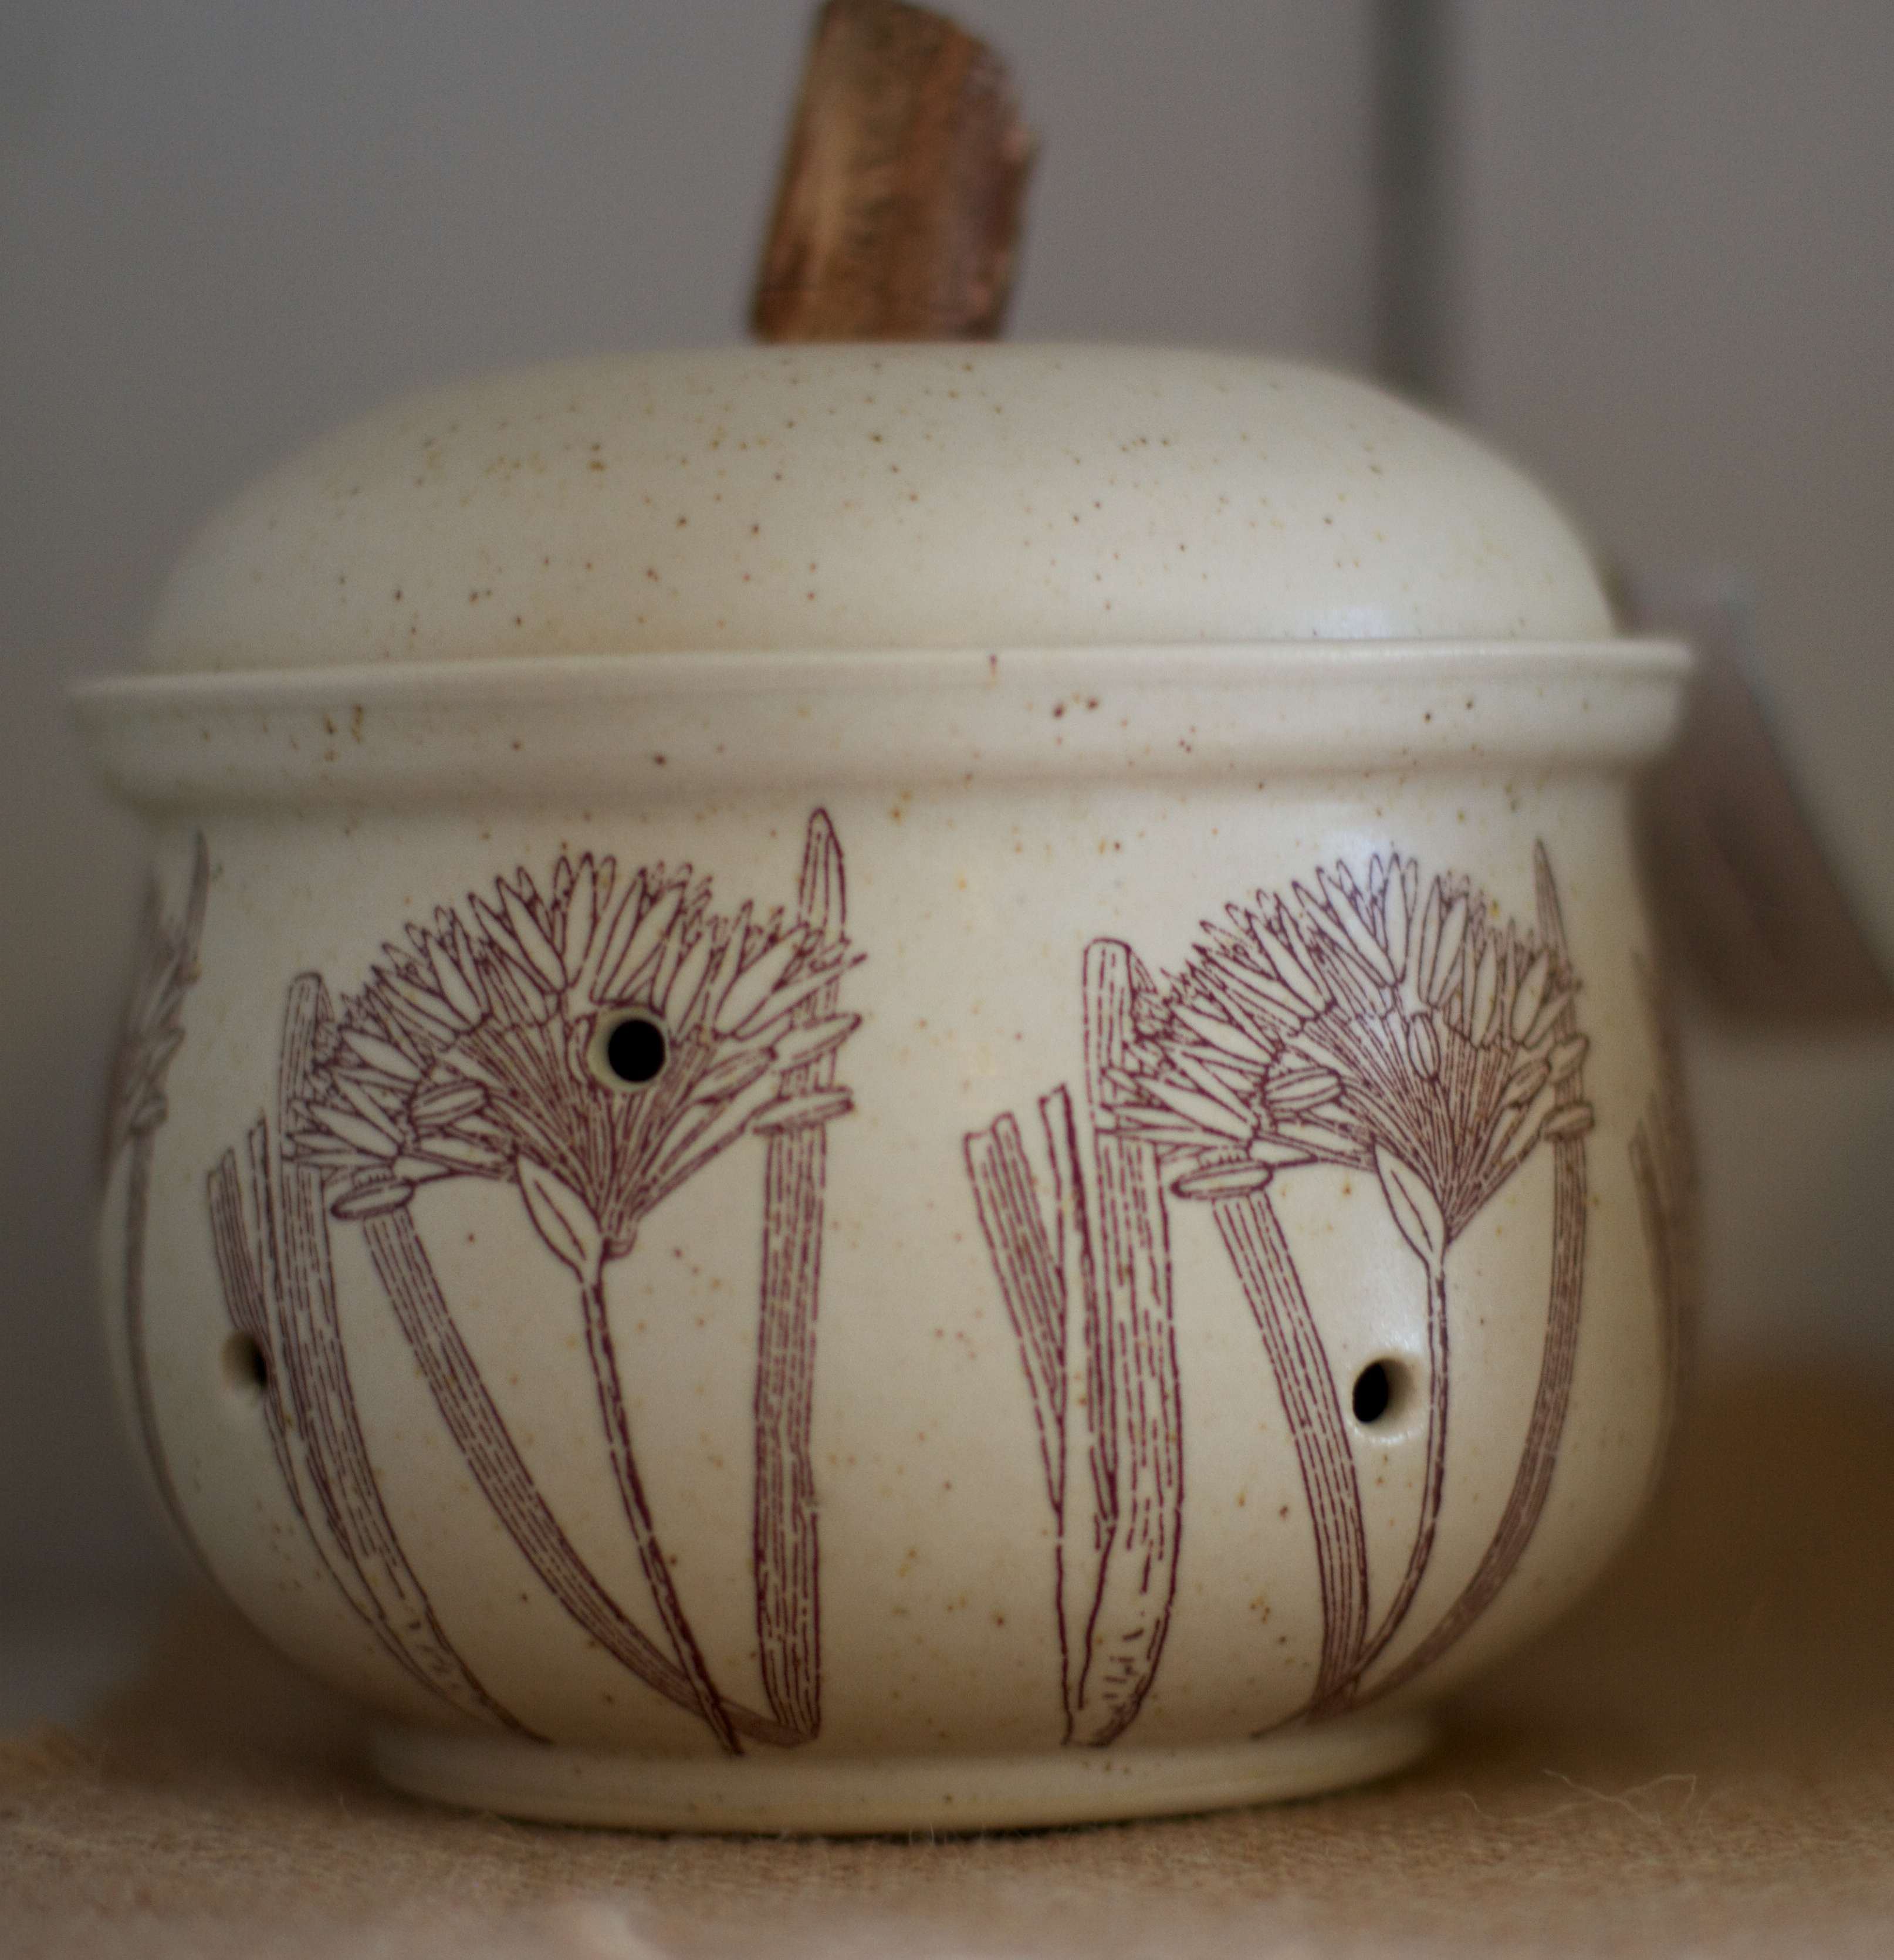
antique, vase, ceramic, pottery, lighting, material, art, carving, porcelain, randallhouse, blue and white porcelain